St. John the Evangelist, Bermuda

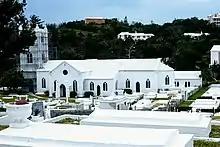
St. John the Evangelist

St. John the Evangelist is the Anglican parish church, located on St John's Road, in the Parish of Pembroke in Bermuda. It was established in the 1620s when it was known as Spanish Point Church, the original name for Pembroke Parish.